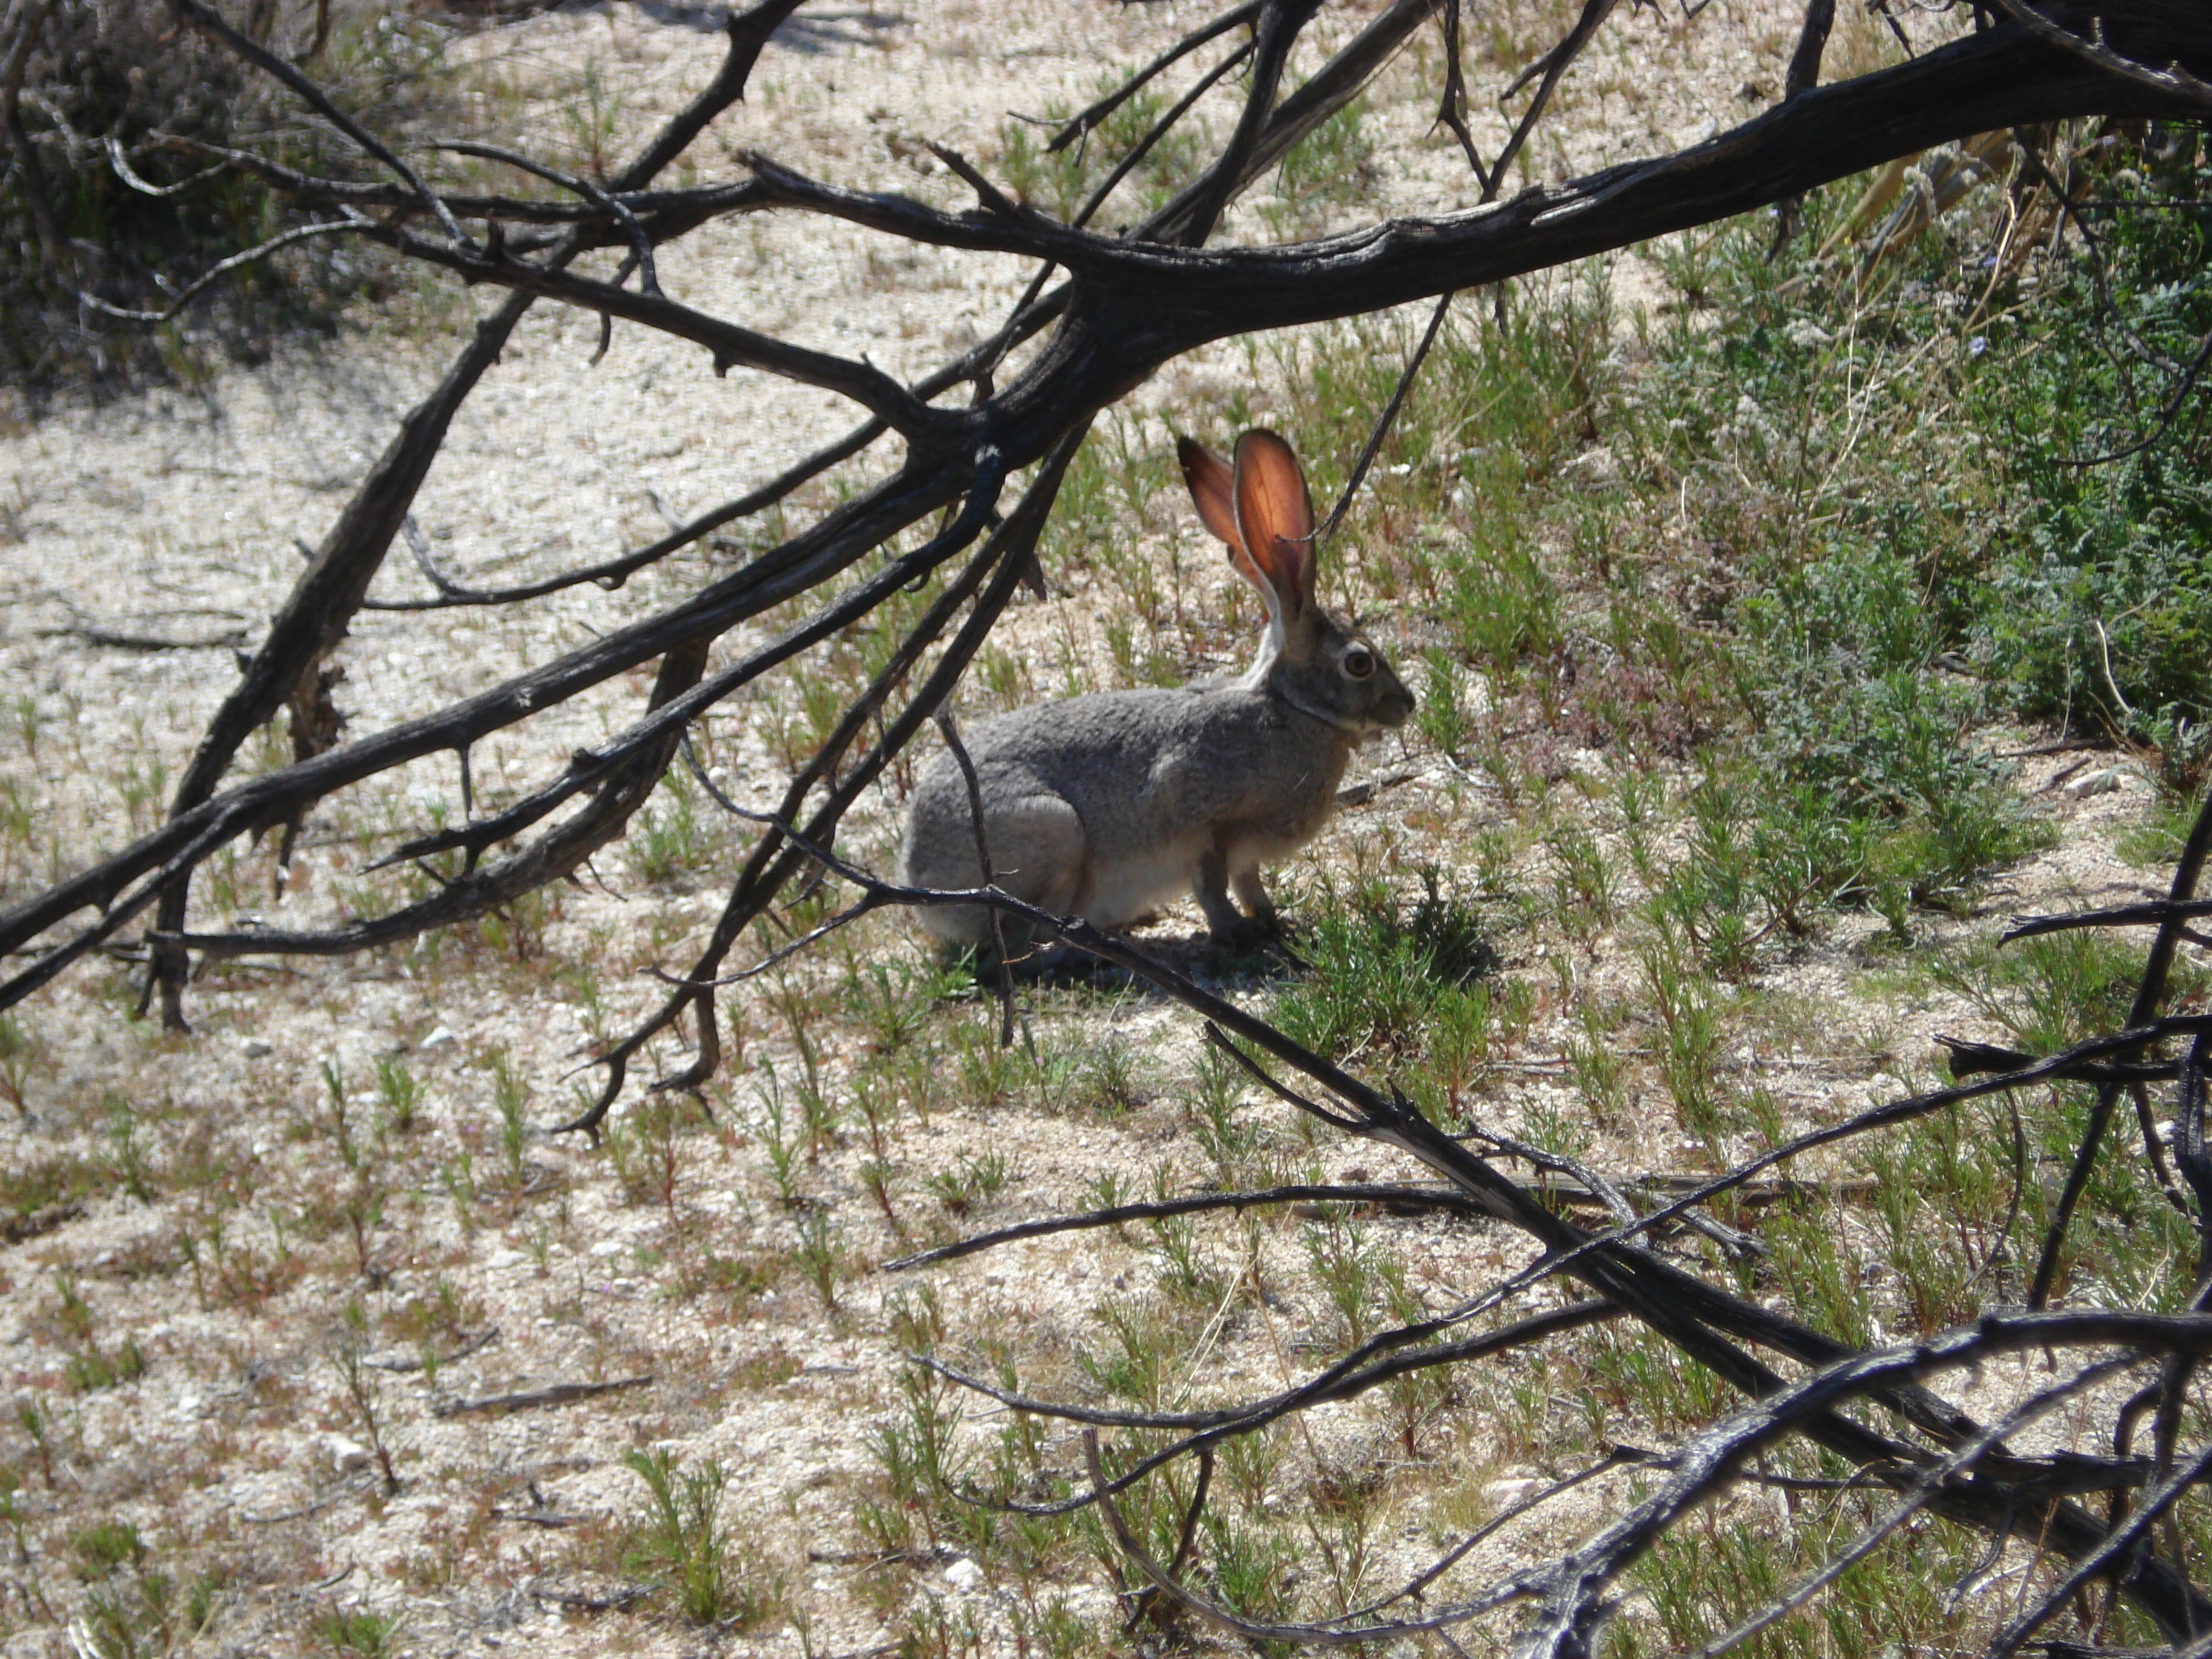
nature, branch, bird, desert, flower, animal, wildlife, zoo, fauna, rabbit, hare, bunny, perching bird